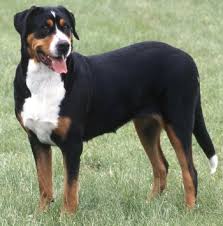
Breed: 237-n000086-Greater_Swiss_Mountain_dog